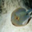
Label: ray